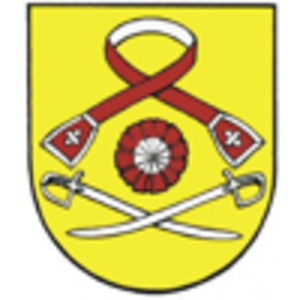
Ossów est un village polonais de la gmina de Wołomin dans la powiat de Wołomin de la voïvodie de Mazovie dans le centre-est de la Pologne.